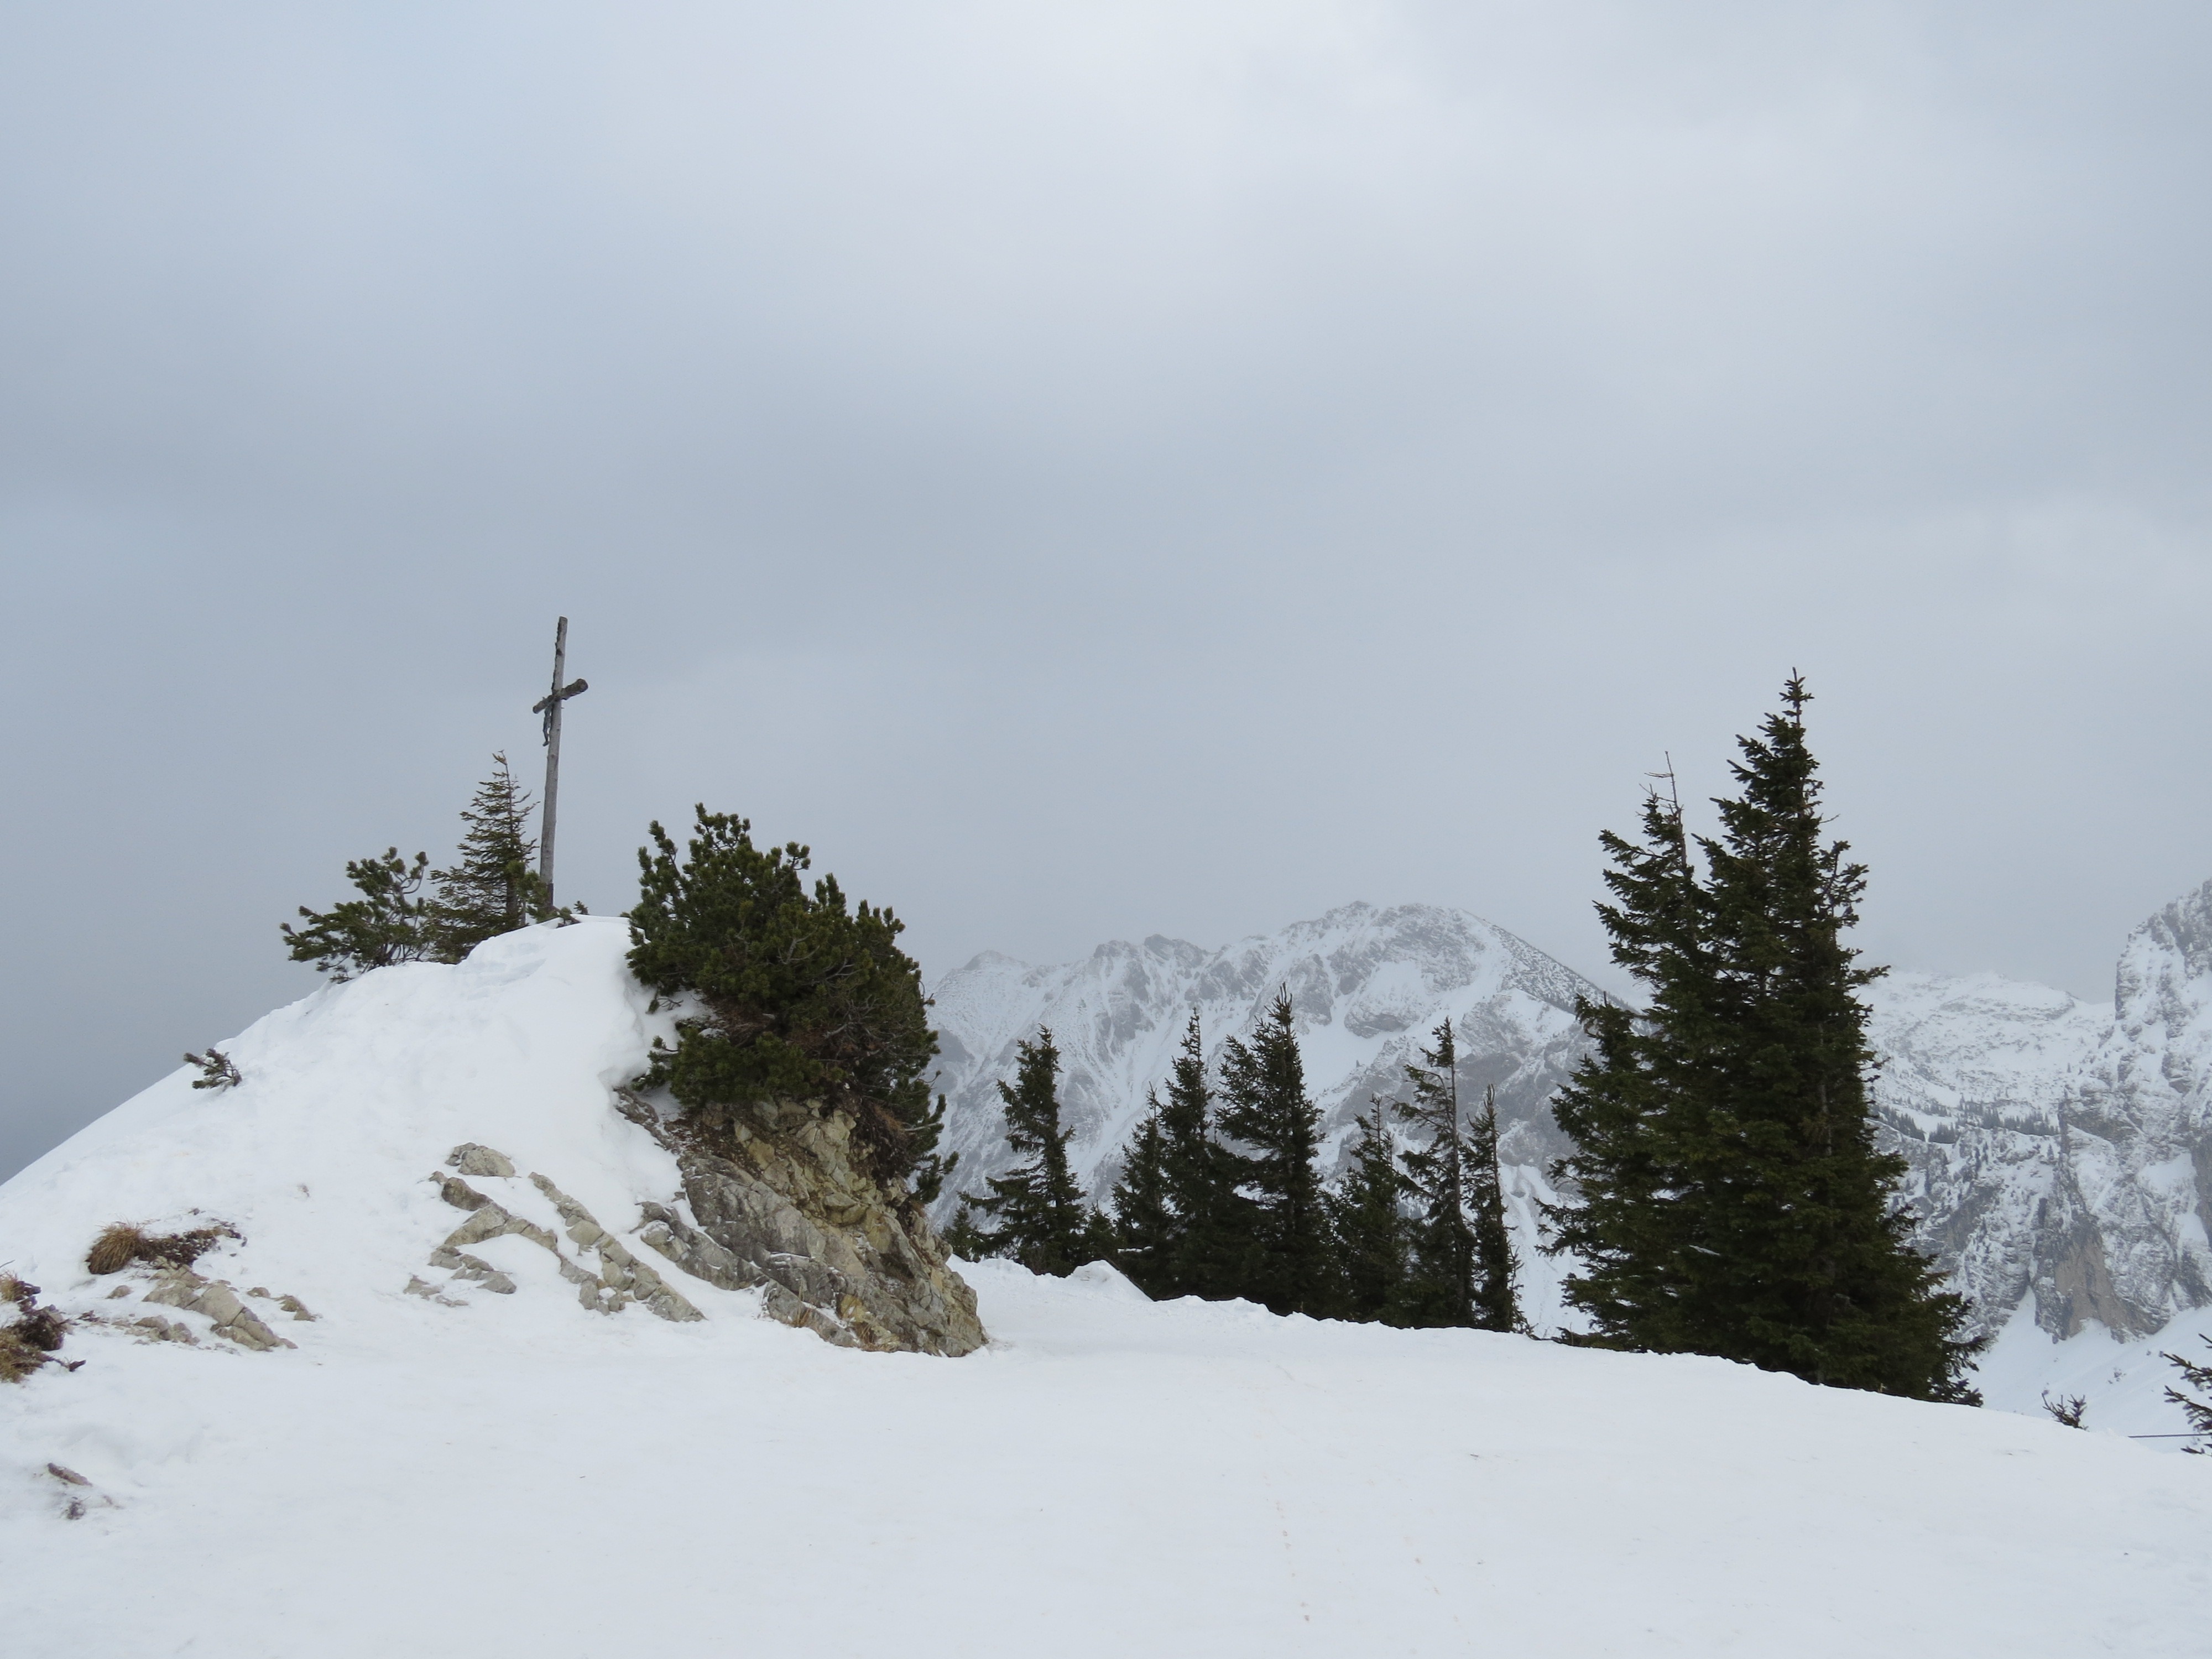
mountain, snow, cold, winter, mountain range, hike, weather, season, ridge, summit, alps, icy, landform, summit cross, mountainous landforms, geological phenomenon, breitenberg